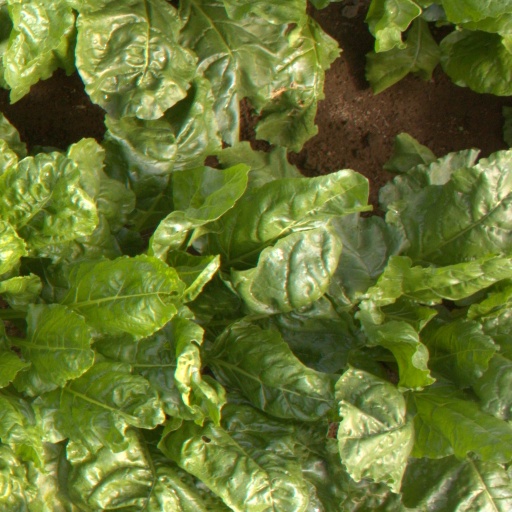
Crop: sugar beet